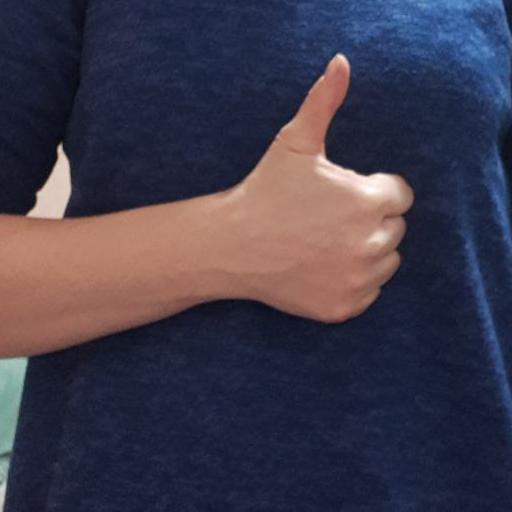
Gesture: like